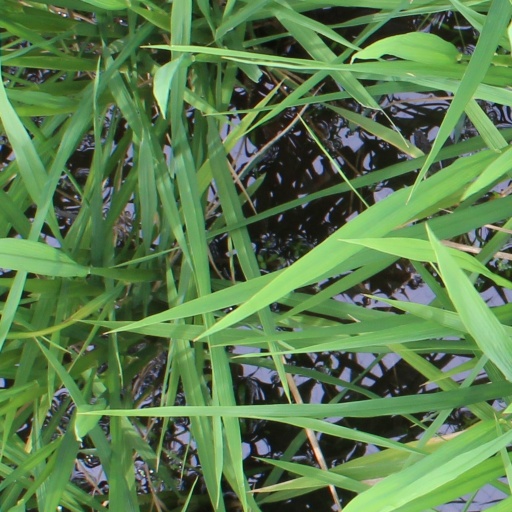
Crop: rice